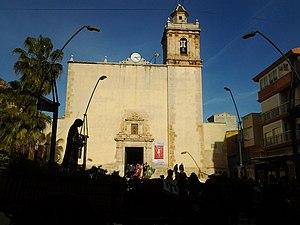
Torreblanca est une commune d'Espagne de la province de Castellón dans la Communauté valencienne. Elle est située dans la comarque de Plana Alta et dans la zone à prédominance linguistique valencienne.